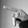
ASL letter: P